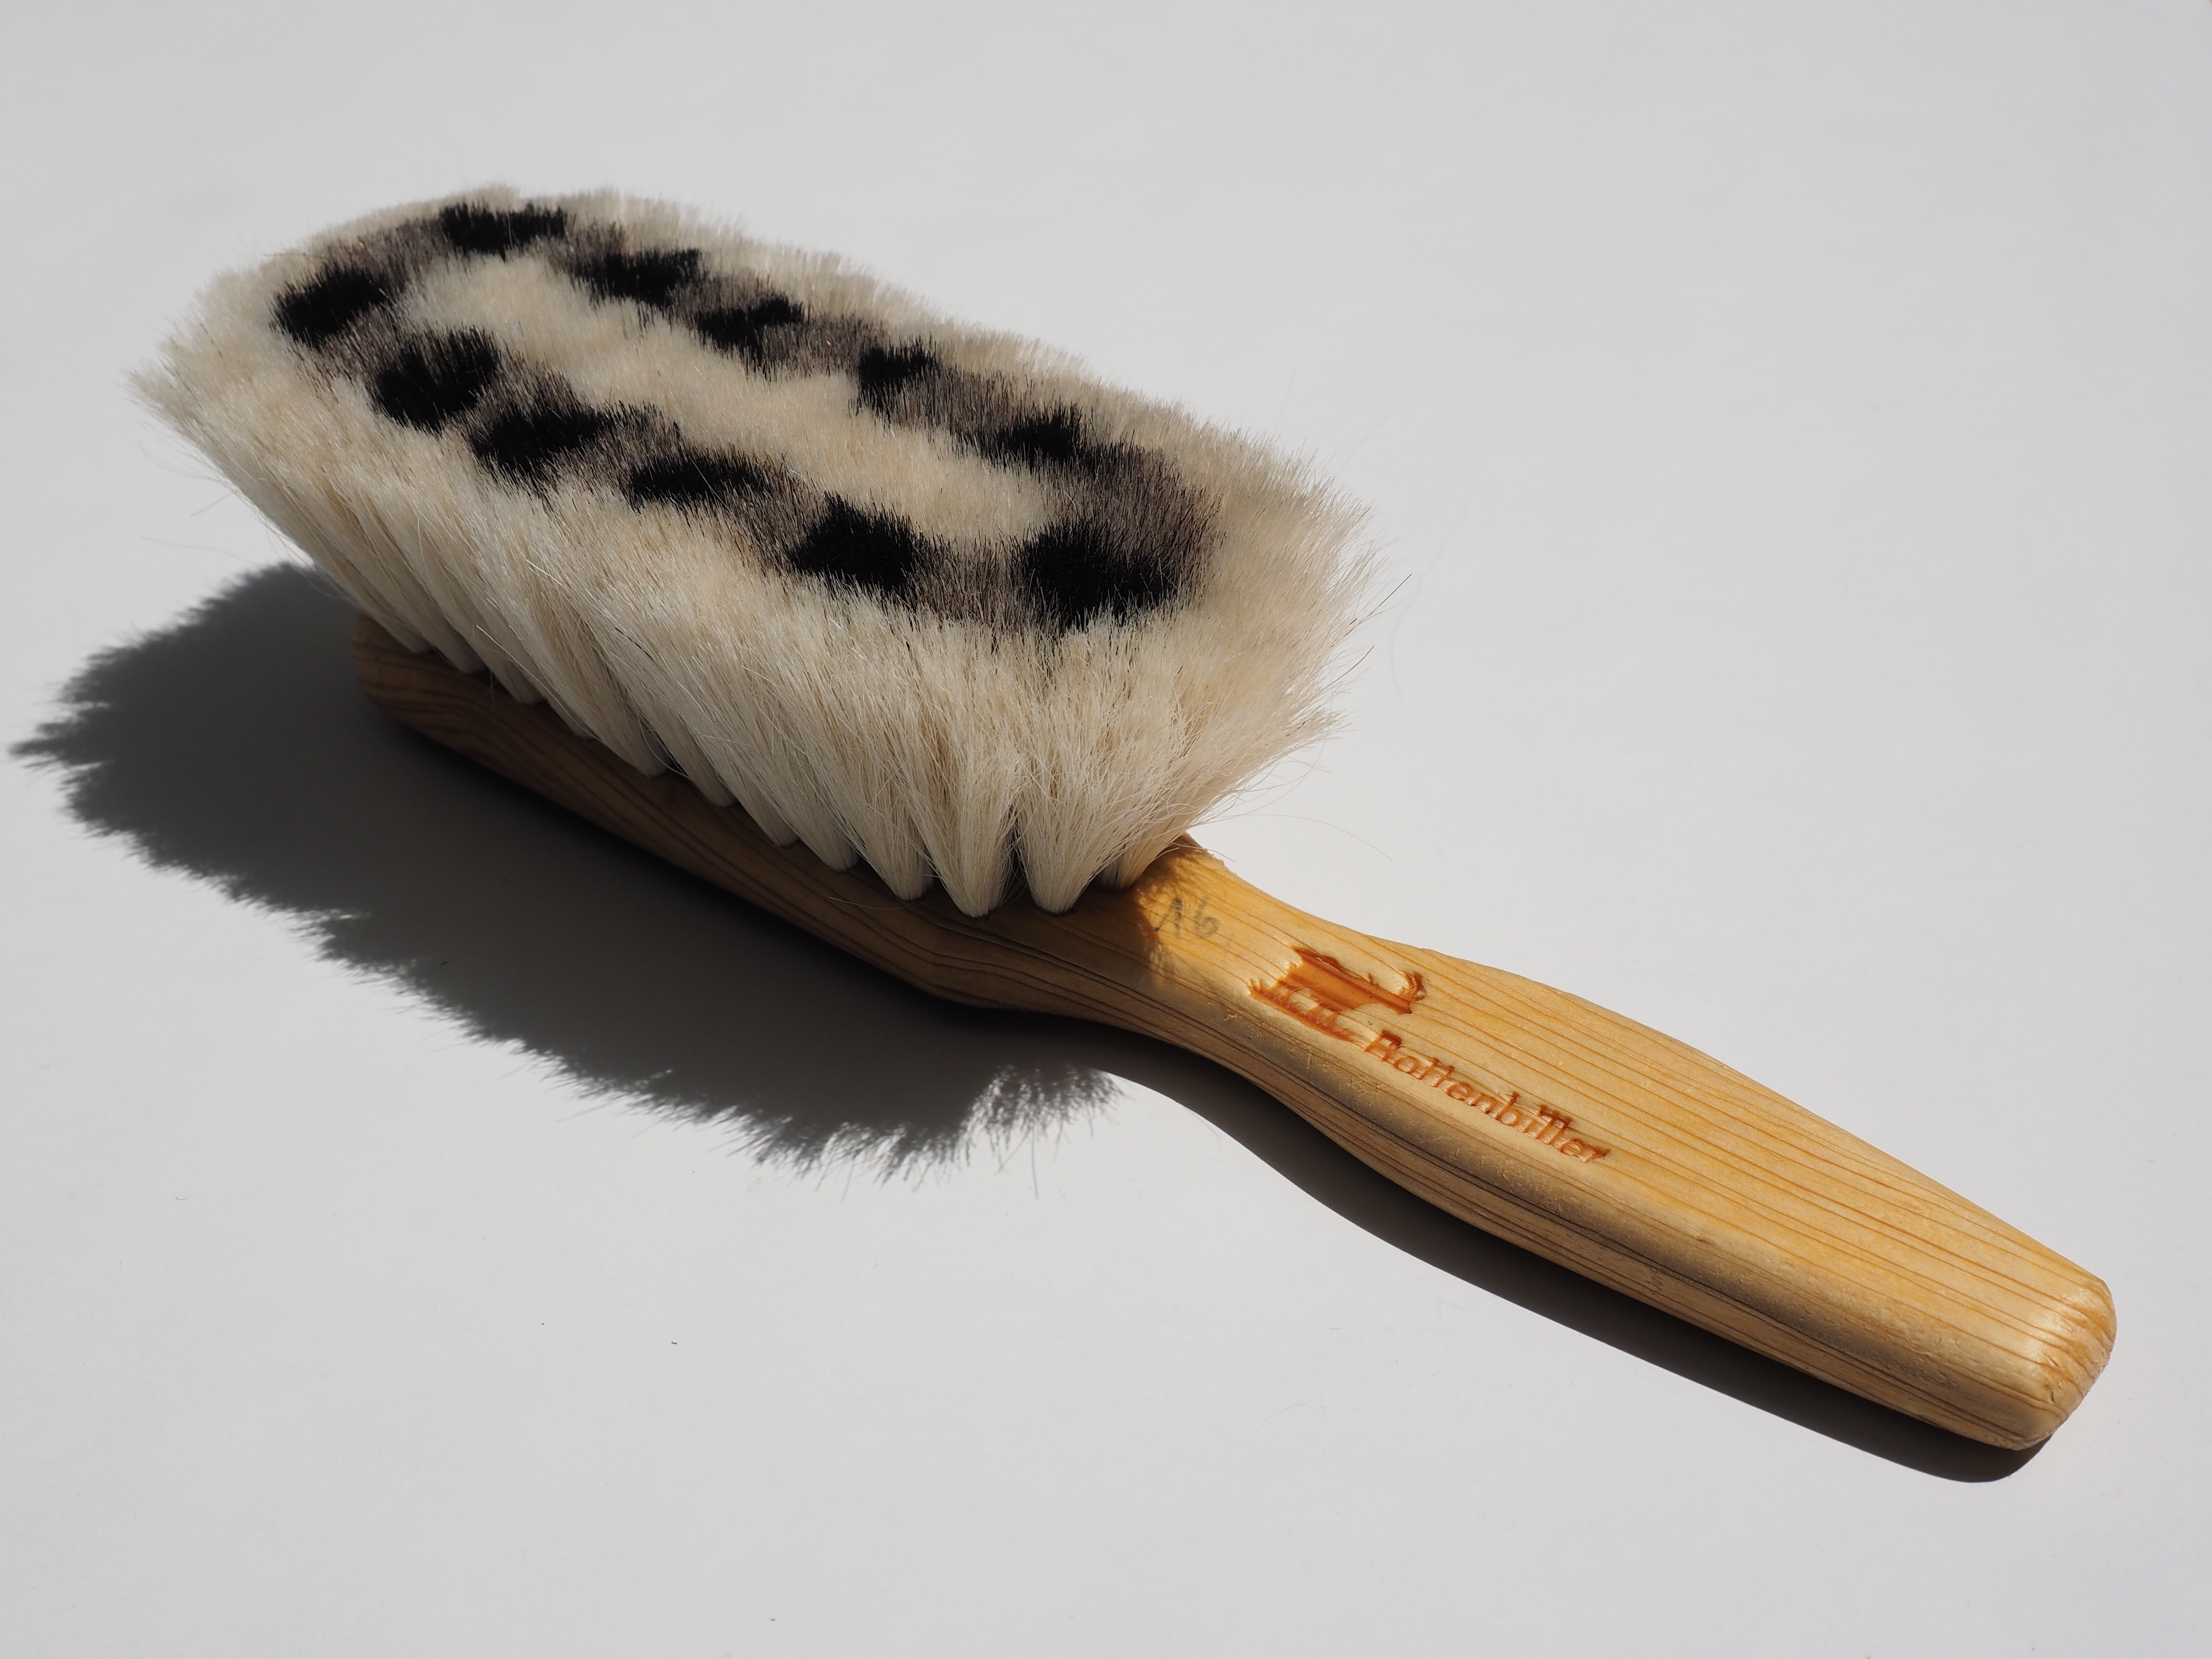
hand, brush, tool, horn, clean, wipe, feather duster, goat hair, goat hair brush